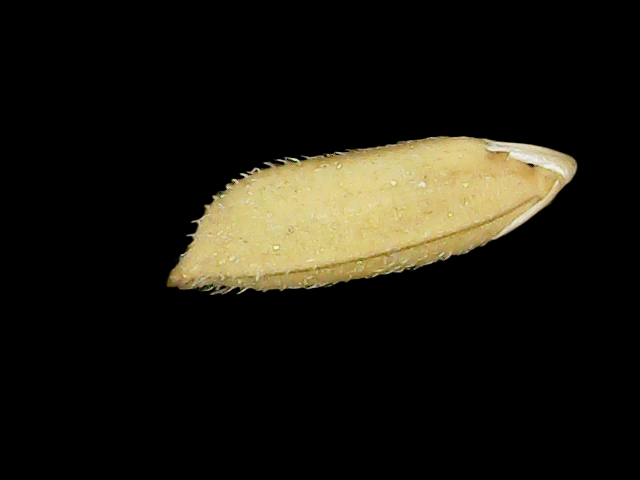
Rice variety: Binadhan23